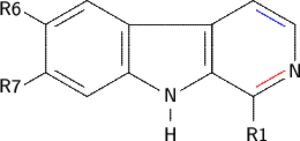
La β-carboline est une amine aromatique tricyclique. Elle est le noyau squelettique de base d'une classe de composés appelés β-carbolines.